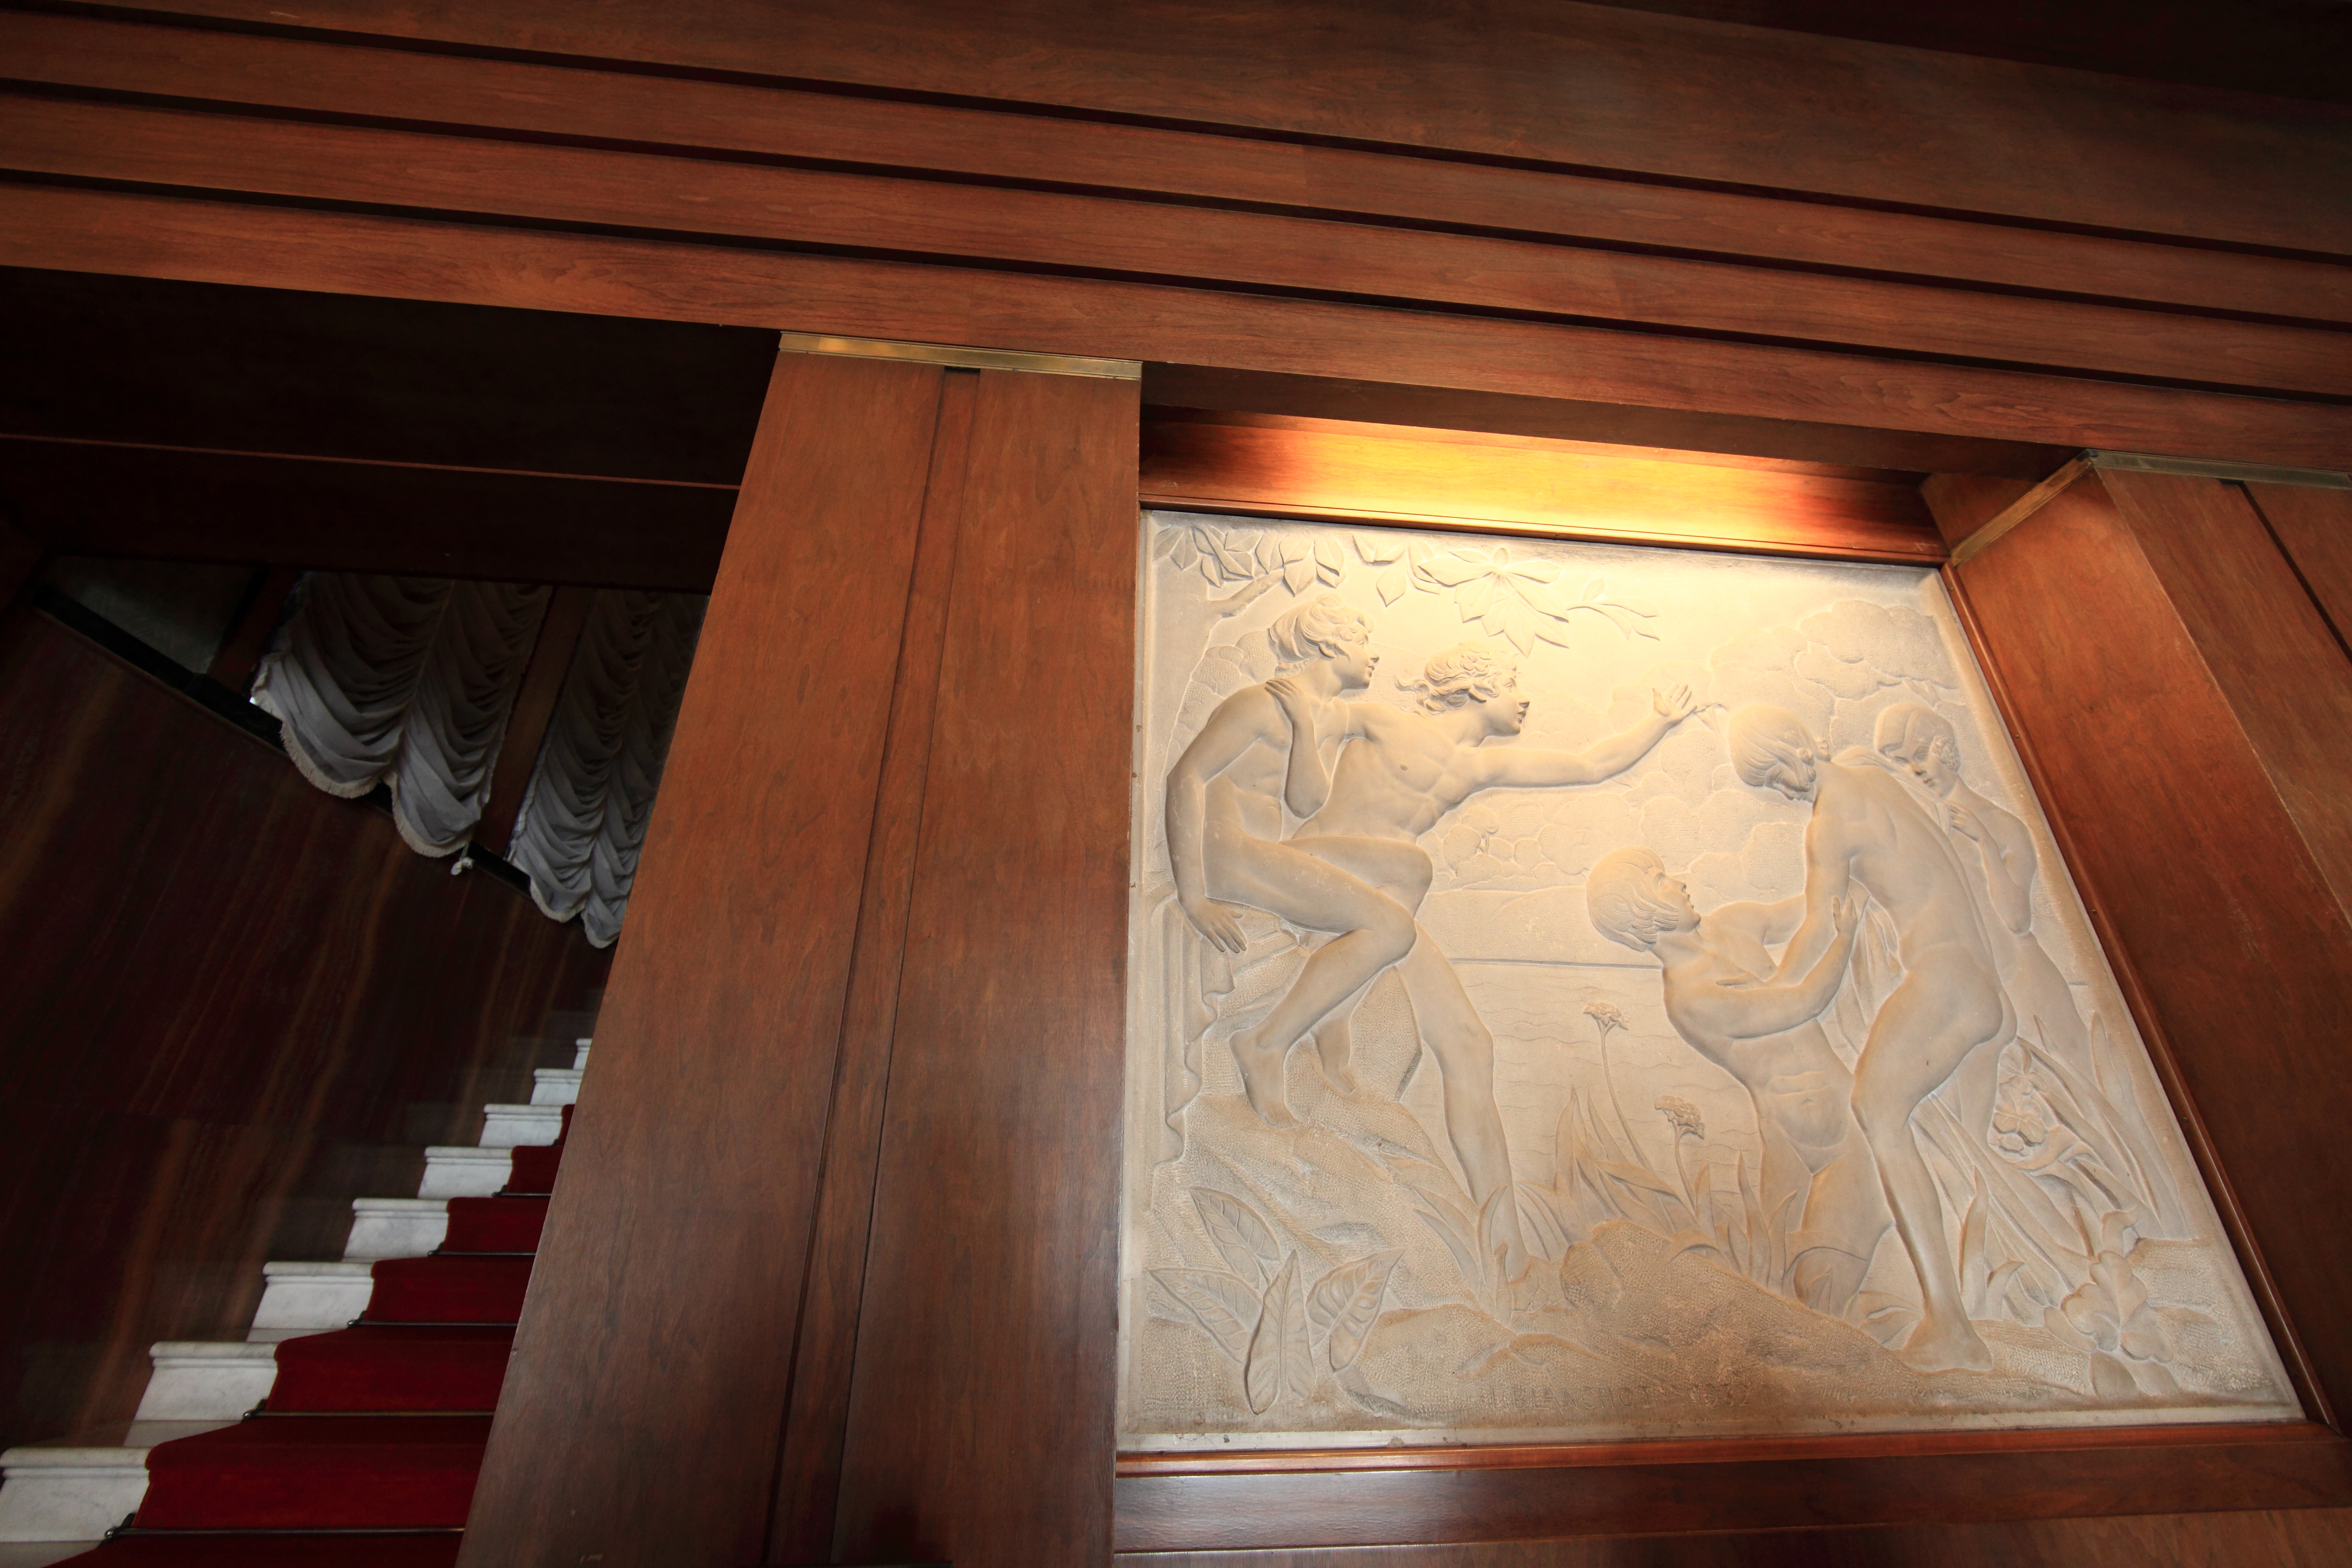
wood, house, floor, interior, home, wall, ceiling, high, museum, metropolitan, lighting, interior design, art, design, tokyo, hardwood, 5d, style, hires, carving, markii, artdeco, hi, res, resolution, canonef14mmf28liiusm, teien, window covering